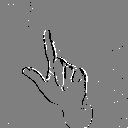
ASL letter: l